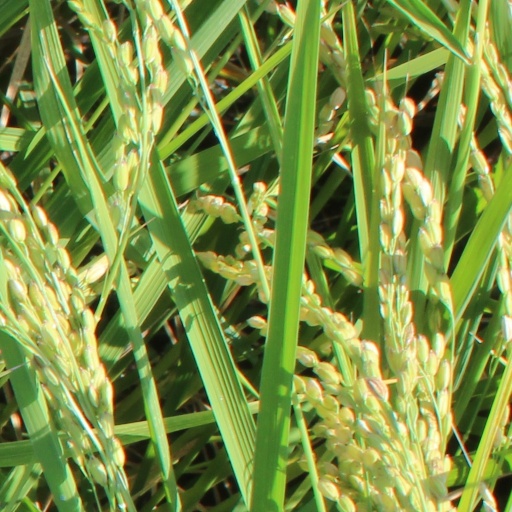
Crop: rice